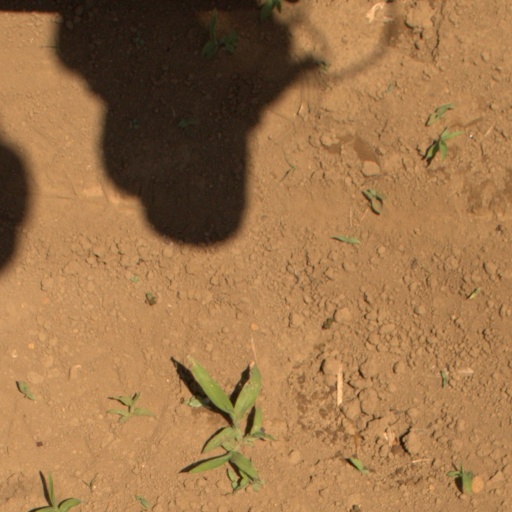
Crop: Jerusalem artichoke